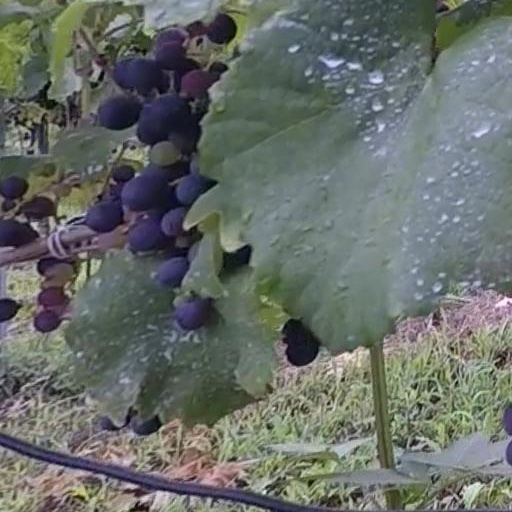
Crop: grape